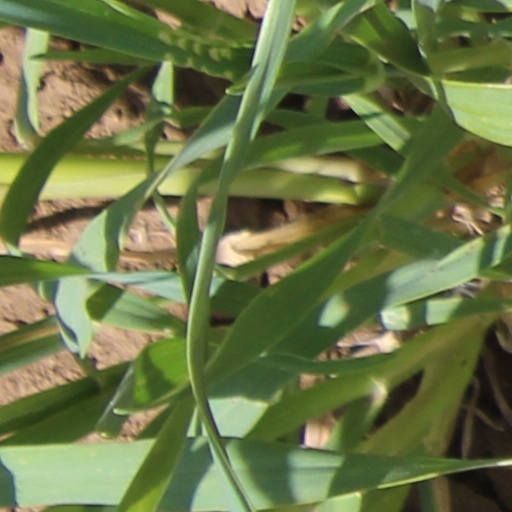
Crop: wheat